Origin of water on Earth

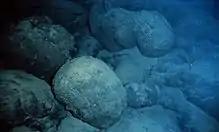
This pillow basalt on the seafloor near Hawaii was formed when magma extruded underwater. Other, much older pillow basalt formations provide evidence for large bodies of water long ago in Earth's history.

Geological evidence also helps constrain the time frame for liquid water existing on Earth. A sample of pillow basalt (a type of rock formed during an underwater eruption) was recovered from the Isua Greenstone Belt and provides evidence that water existed on Earth 3.8 billion years ago. In the Nuvvuagittuq Greenstone Belt, Quebec, Canada, rocks dated at 3.8 billion years old by one study and 4.28 billion years old by another show evidence of the presence of water at these ages. If oceans existed earlier than this, any geological evidence has yet to be discovered (which may be because such potential evidence has been destroyed by geological processes like crustal recycling). More recently, in August 2020, researchers reported that sufficient water to fill the oceans may have always been on the Earth since the beginning of the planet's formation.